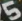
Number: 5